Behiç Erkin

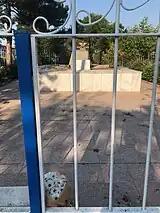
Erkin's Grave

In April 2007, an Israeli association of Jews with origins in Turkey applied to have Erkin included among the "Righteous Among the Nations" in Yad Vashem Holocaust Memorial. The applicants, principally Israelis with origins in Turkey, are seeking witnesses to help document their application.